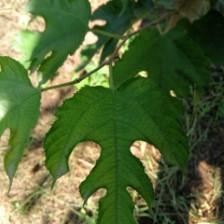
Variety: RedKing